The Dogs and the Wolves

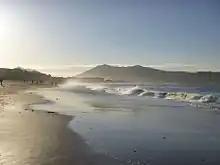
The great beach of Hendaye, where I. Némirovsky stayed again with his family in the summer of 1938 and 1939.

In what was her last "Jewish" novel, Némirovsky expressed, as in her others, her acute awareness of the discomfort, even the haunting, that contact with their poor and newly immigrated co-religionists aroused in some upper-class Jews. The protagonists of the novel, while not suffering from exile from their antisemitic homeland, are nonetheless in search of their people and their roots.